Peace of Antalcidas

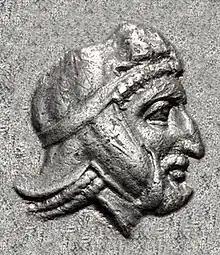
The Peace was negotiated by Satrap Tiribazos on the Achaemenid side.

A second effect of this "most disgraceful event in Greek history", as Will Durant characterized it, was the establishment of Sparta in a formalized position at the top of a Greek political system enforced by the Great King. Using their mandate to protect and enforce the peace, the Spartans proceeded to launch a number of campaigns against "poleis" that they perceived as political threats. Near at hand, they forced the city of Mantinea in Arcadia, to disband into its constituent villages. The largest intervention was a campaign in 382 BC to break up the federalist Chalcidian League in northeastern Greece, as violating the autonomy principle of the Great King's decree. On the way there, in 383 the Spartan commander Phoebidas, invited by a pro-Spartan faction, seized the Theban Kadmeia (the Theban acropolis) and left a Laconophile oligarchy supported by a Spartan garrison; even the pro-Spartan Xenophon could only attribute the act to madness. The principle of autonomy proved to be a flexible tool in the hand of a hegemonic power.